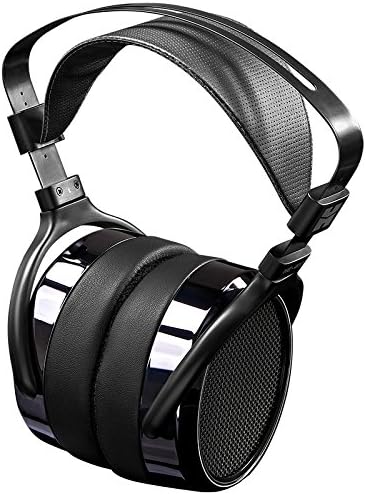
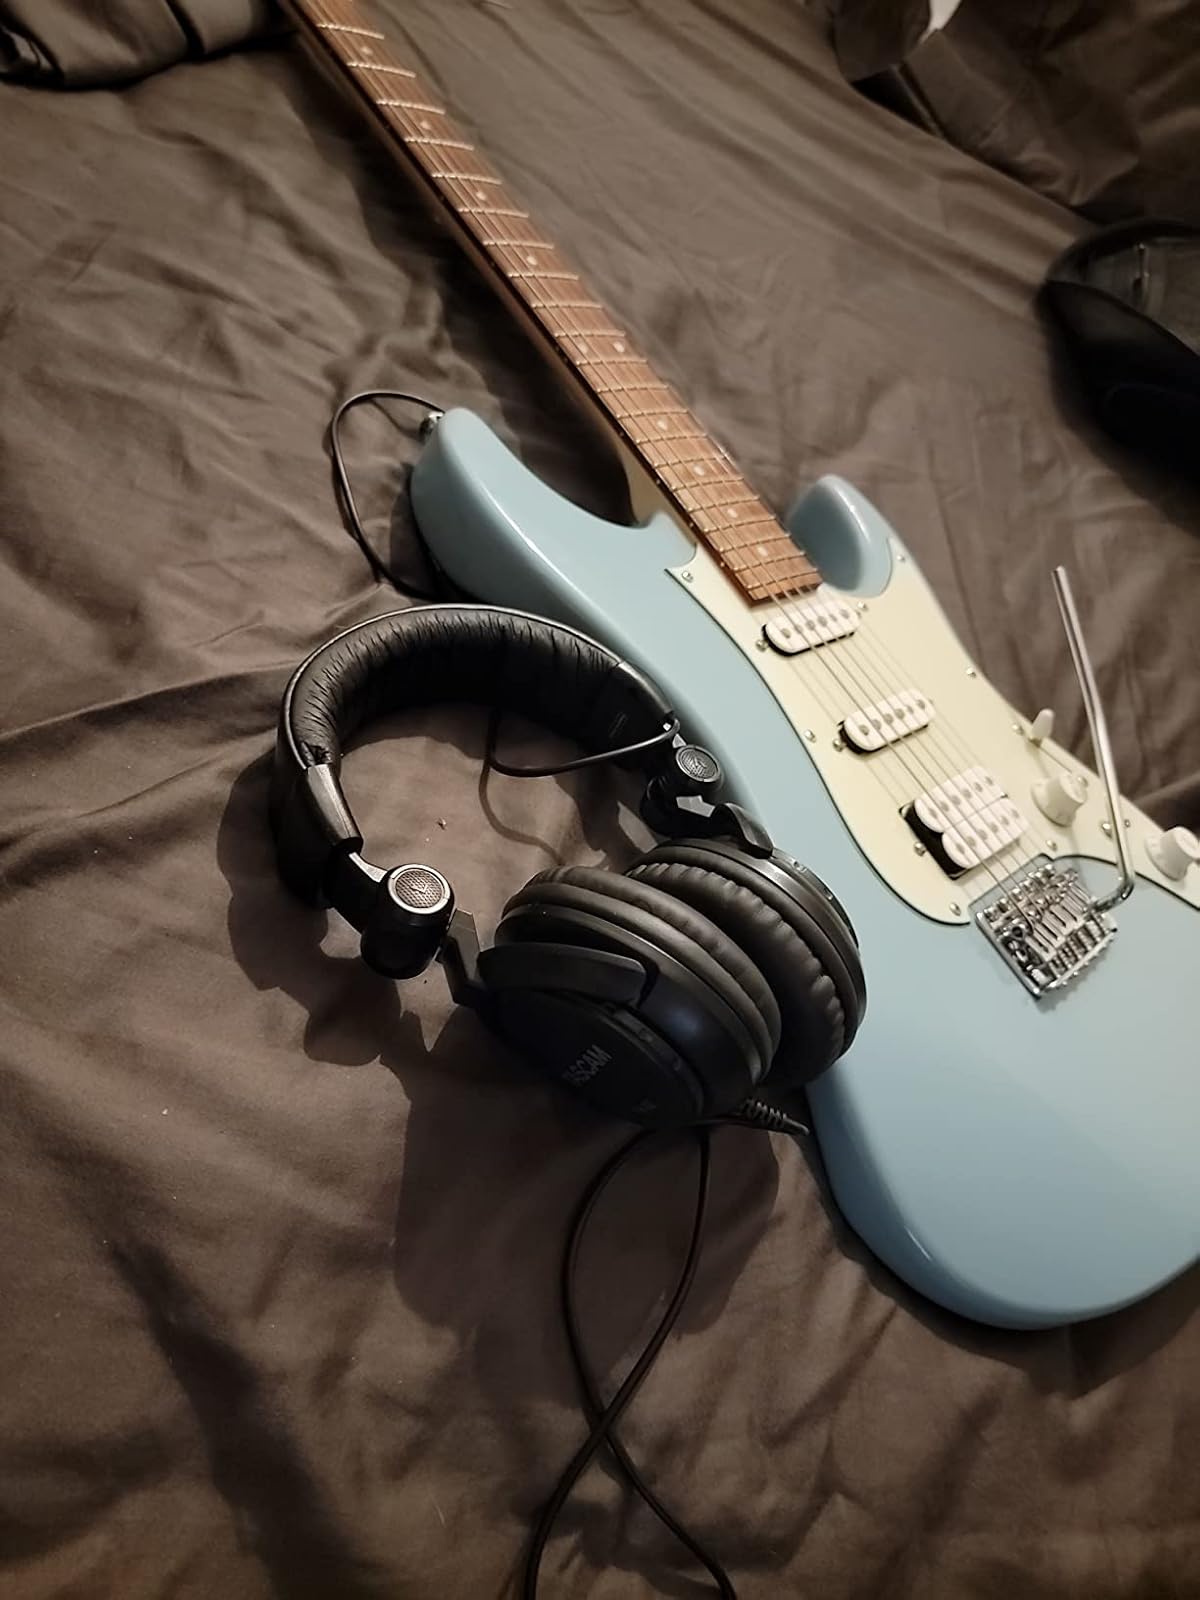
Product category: headphones
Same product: no